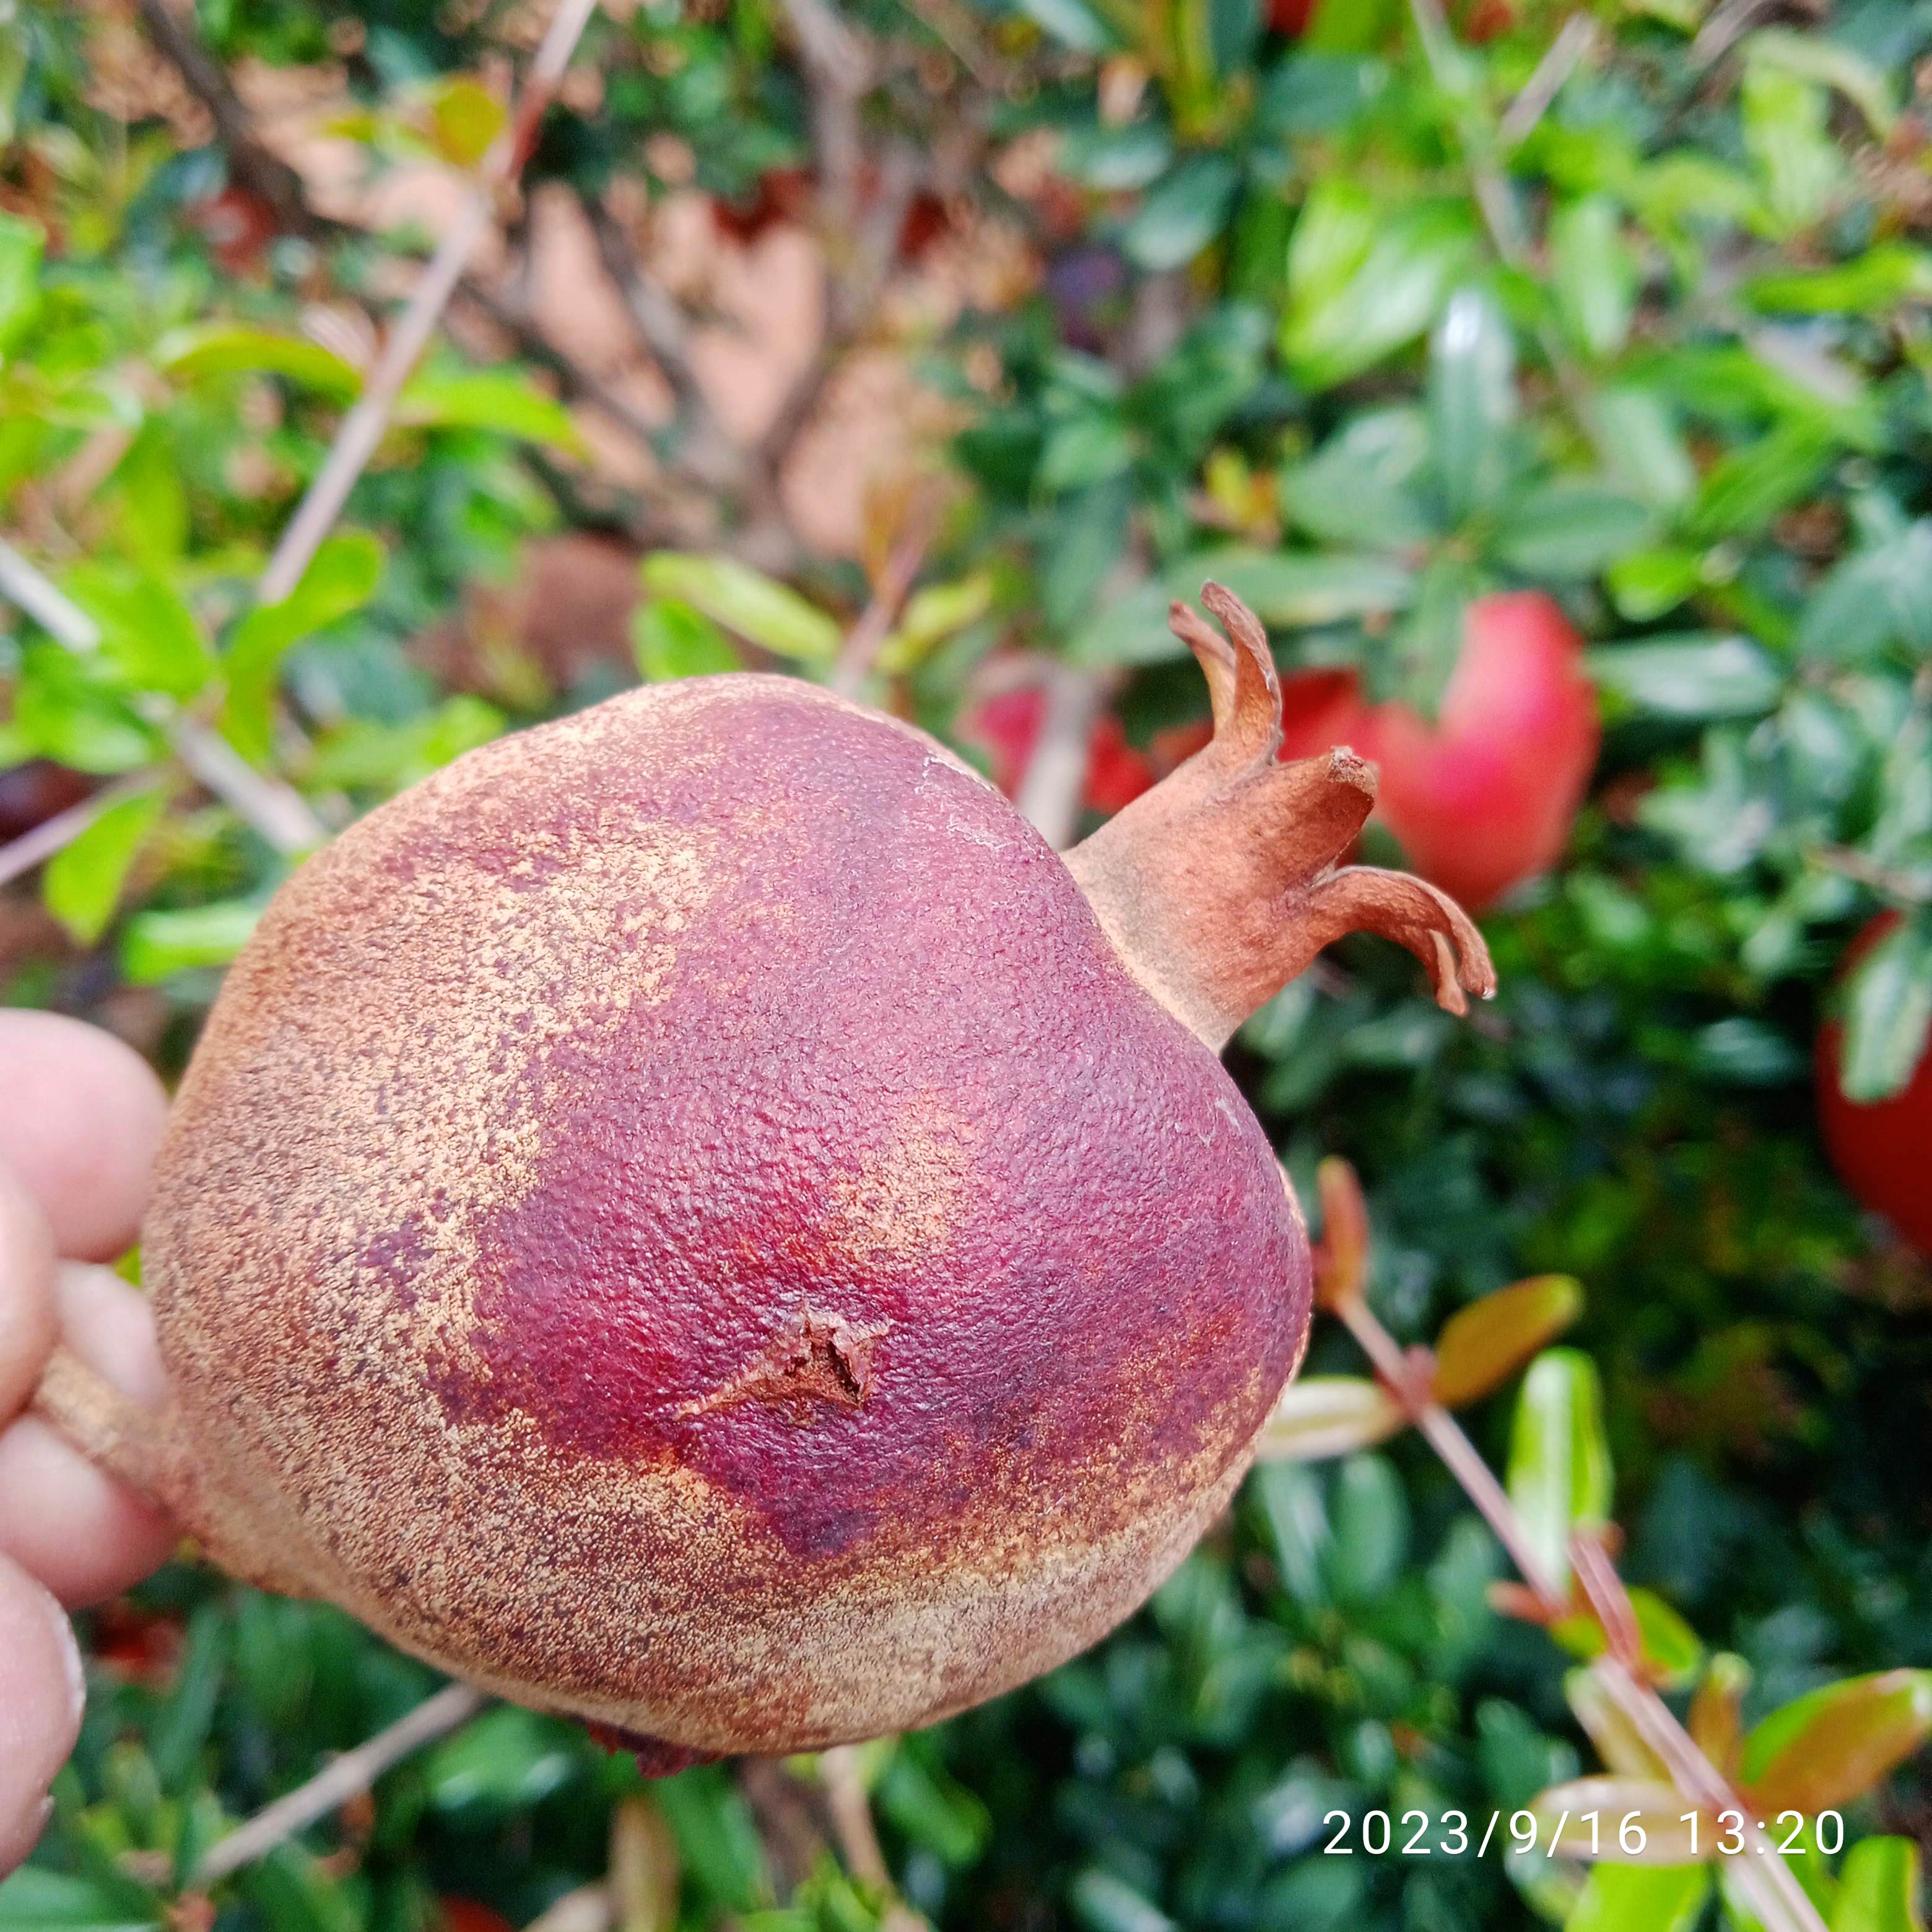
Label: Alternaria